Defend Your Castle

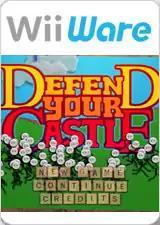
Main menu for the Wii version of Defend Your Castle

Defend Your Castle is a series of video games developed by XGen Studios.